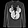
Label: Pullover